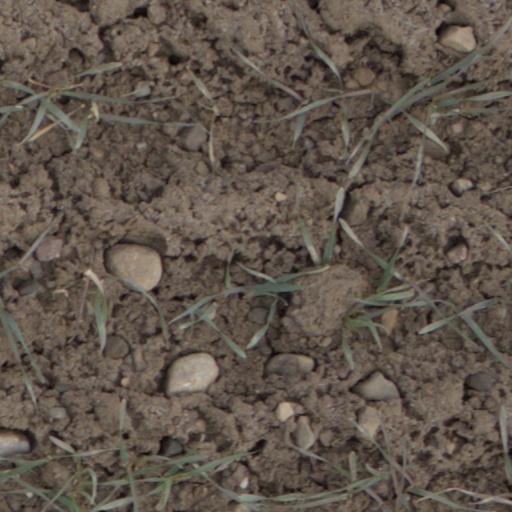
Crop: wheat